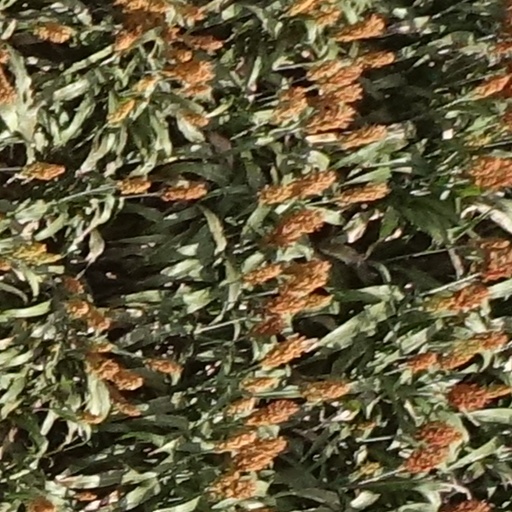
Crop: sorghum